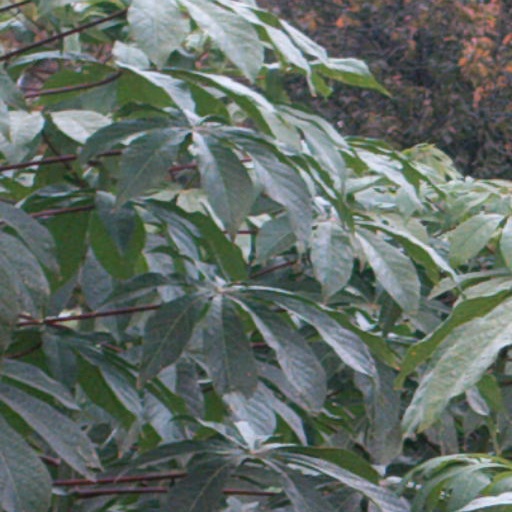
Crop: cassava